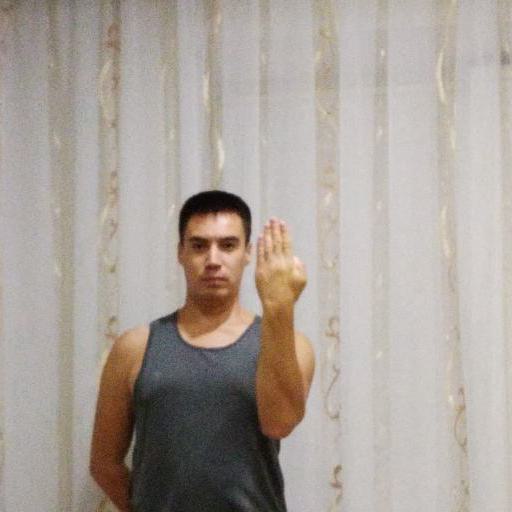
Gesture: stop_inverted